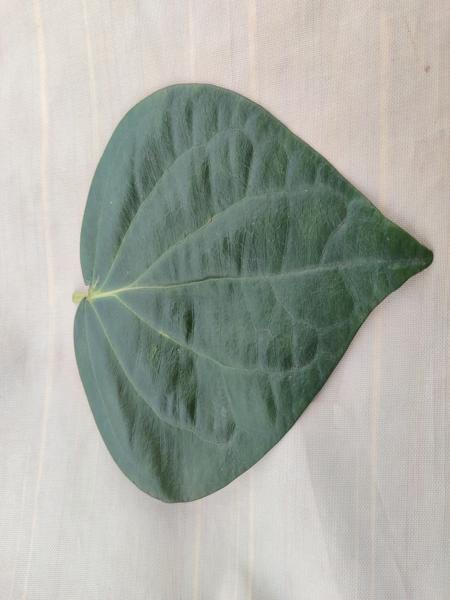
Plant: Betel